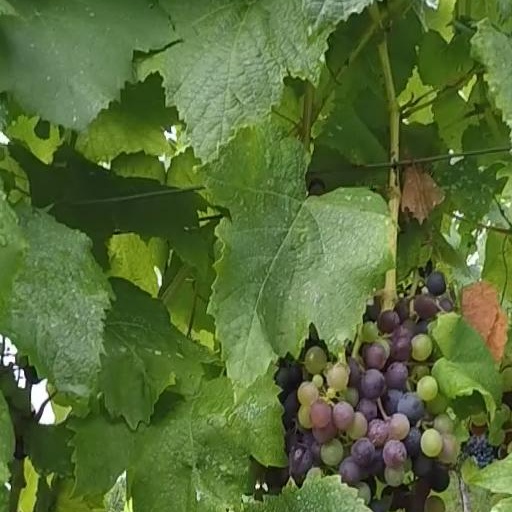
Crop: grape